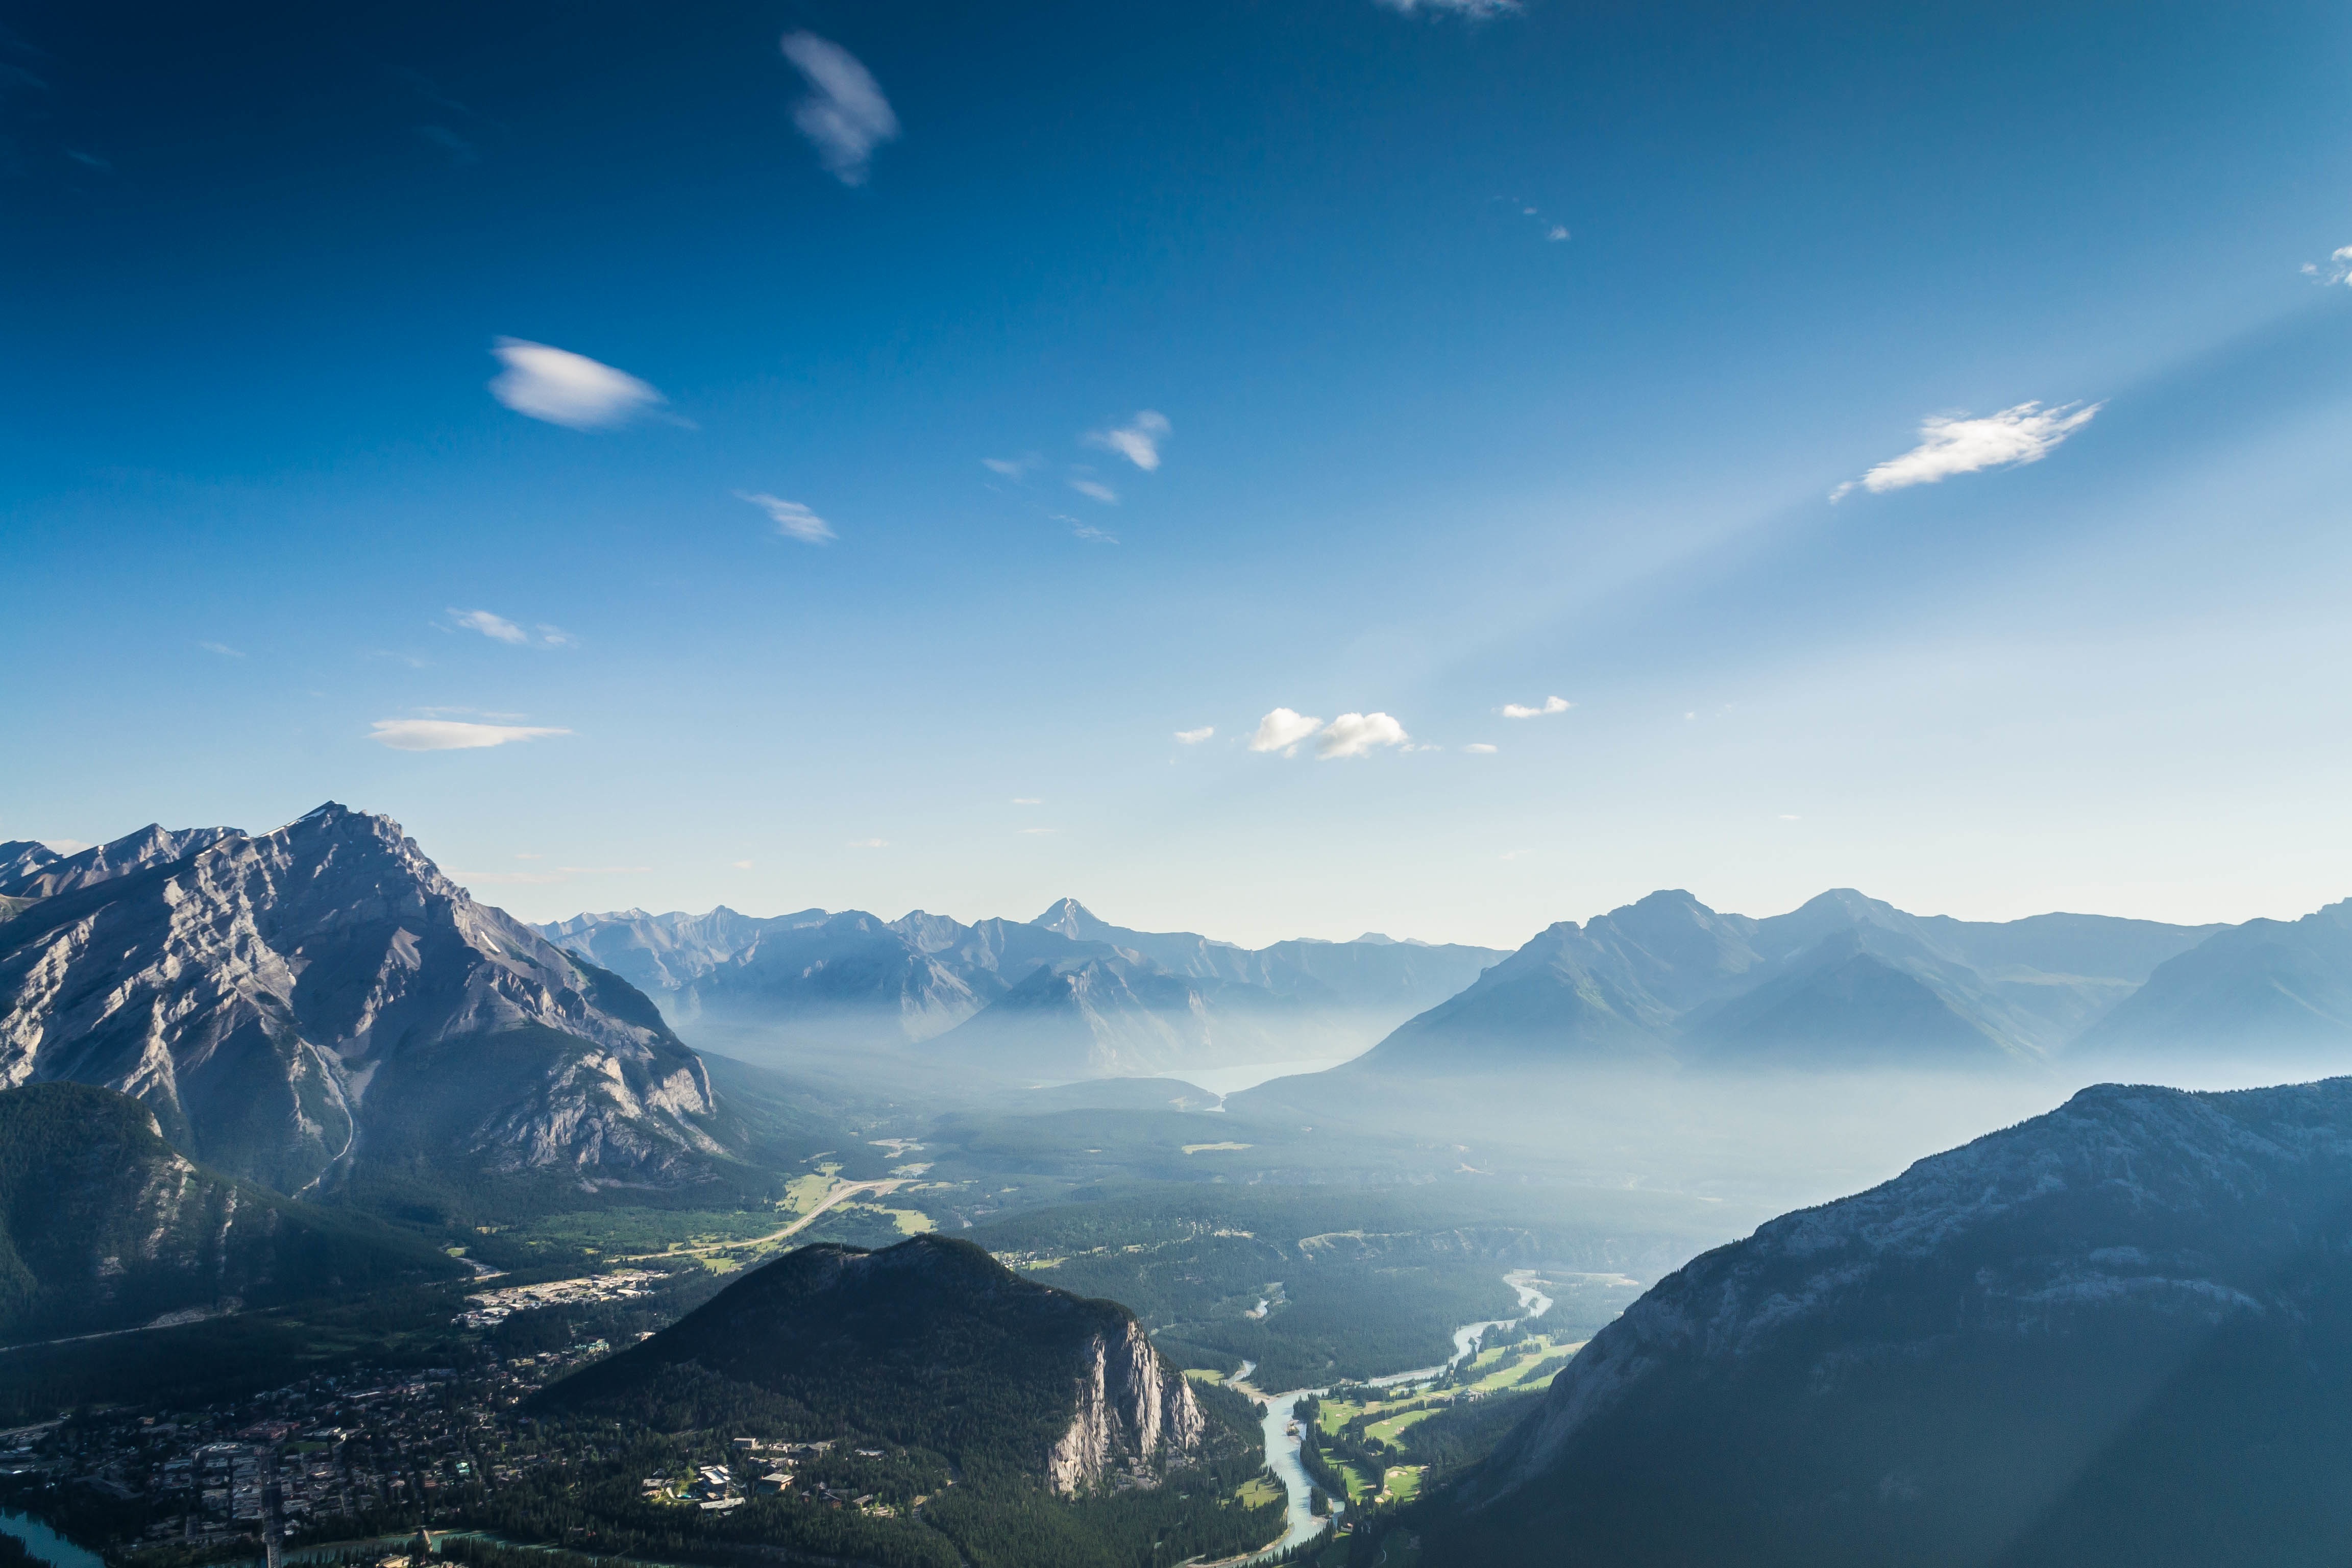
nature, horizon, mountain, snow, cloud, sky, sunlight, morning, hill, peak, valley, mountain range, ridge, summit, alps, landform, geographical feature, atmospheric phenomenon, atmosphere of earth, mountainous landforms